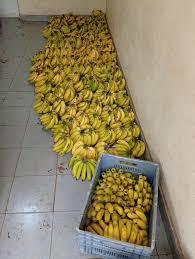
Ni sehemu ambapo kuna upanzi wa ndizi, za kuivisha. Na ndihizi hizo wakati zinavunwa zinawekwa kwenye sehemu moja ya kuivishwa. Sehemu kama hii ambayo inadhihirishwa kwenye picha hii. Ndizi hizi ni za kuivishwa kwa minajili ya kukula.